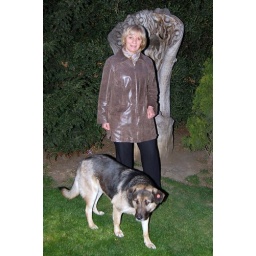
Emma feeding a stray dog near a carved tree in the town of Varna Bulgaria.